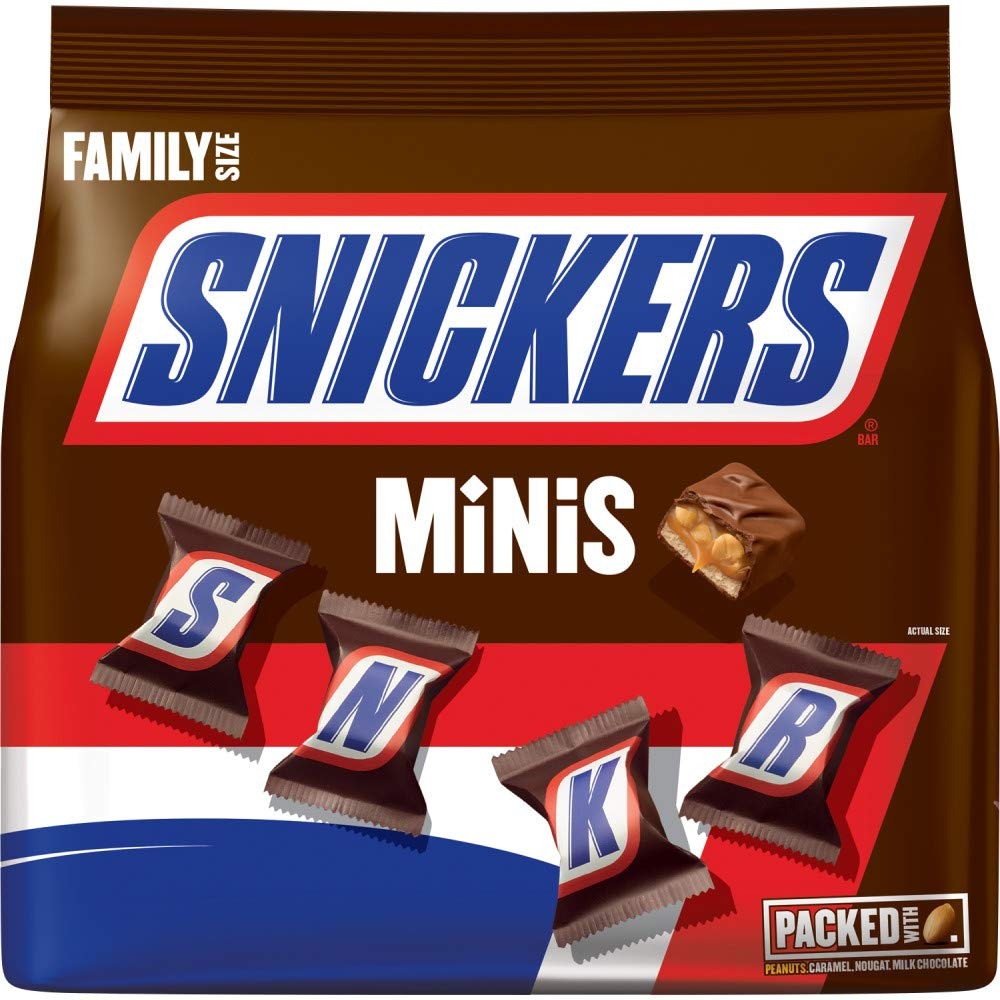
Item Name: SNICKERS Minis Size Chocolate Candy Bars 18.0-Ounce Family Size Bag
Bullet Point 1: Contains one (1) 18.0-ounce family size bag of SNICKERS Minis Size Chocolate Candy Bars
Bullet Point 2: SNICKERS Minis Candy Bars are made with nuts, nougat, caramel and milk chocolate
Bullet Point 3: These mini-size candy bars are great for piñata candy, candy buffets and birthday parties
Bullet Point 4: The stand-up bag makes it easy to share everyone's favorite peanut and chocolate candy
Bullet Point 5: SNICKERS Mini Size Bars also make delicious Halloween candy
Value: 18.0
Unit: ounce

Price: 11.45